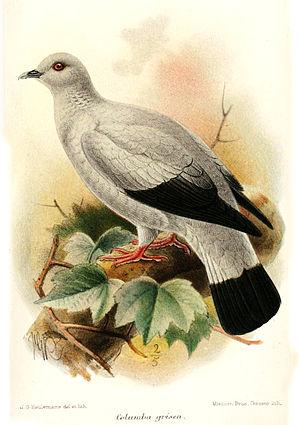
Le Pigeon argenté est une espèce d'oiseau appartenant à la famille des Columbidae.
Sumatra est une île de l'Ouest indonésien située sur l'équateur. Son nom vient de Samudra, la capitale du sultanat de Pasai dans le nord de l'île. Avec ses 473 481 km², elle est la septième plus grande île au monde, et d'une surface légèrement supérieure à la Papouasie-Nouvelle-Guinée et à la Suède. Le dernier recensement comptait 50 365 538 habitants.